Tim Howard

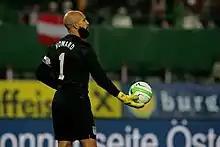
Howard with the U.S. national team against Austria in 2013

Howard was the starting goalkeeper for the 2009 FIFA Confederations Cup, including the semi-final in which the United States upset Spain, then the number one-ranked team in the world. Howard's eight saves earned him his first clean sheet of the tournament and the first shutout of the Spanish side since 2007. Following the United States' second-place finish in the tournament, Howard was awarded the Golden Glove for best goalkeeper.